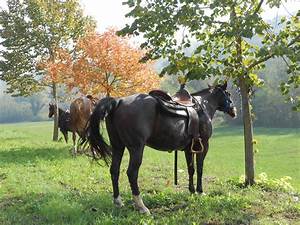
Label: cow